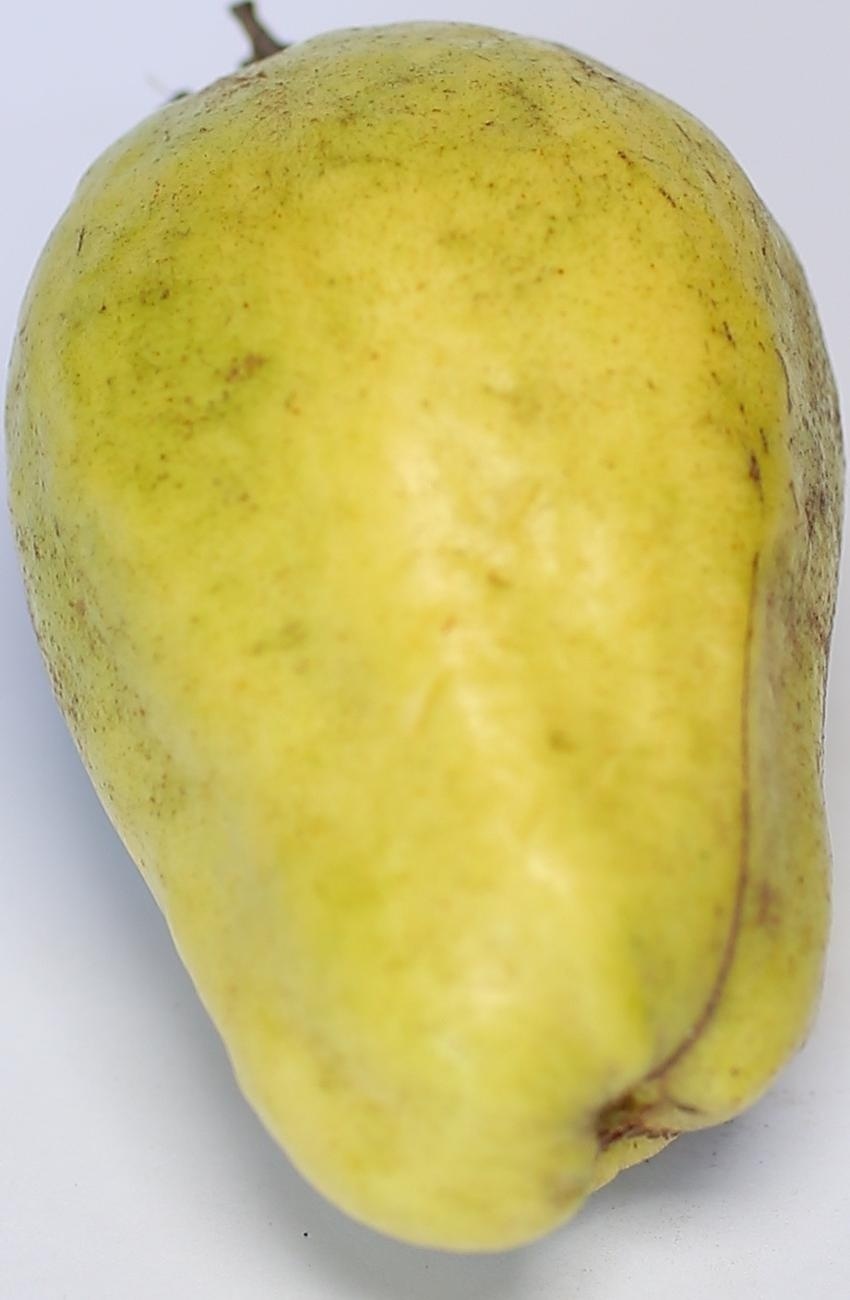
Maturity: mature-green
Variety: thadhrami